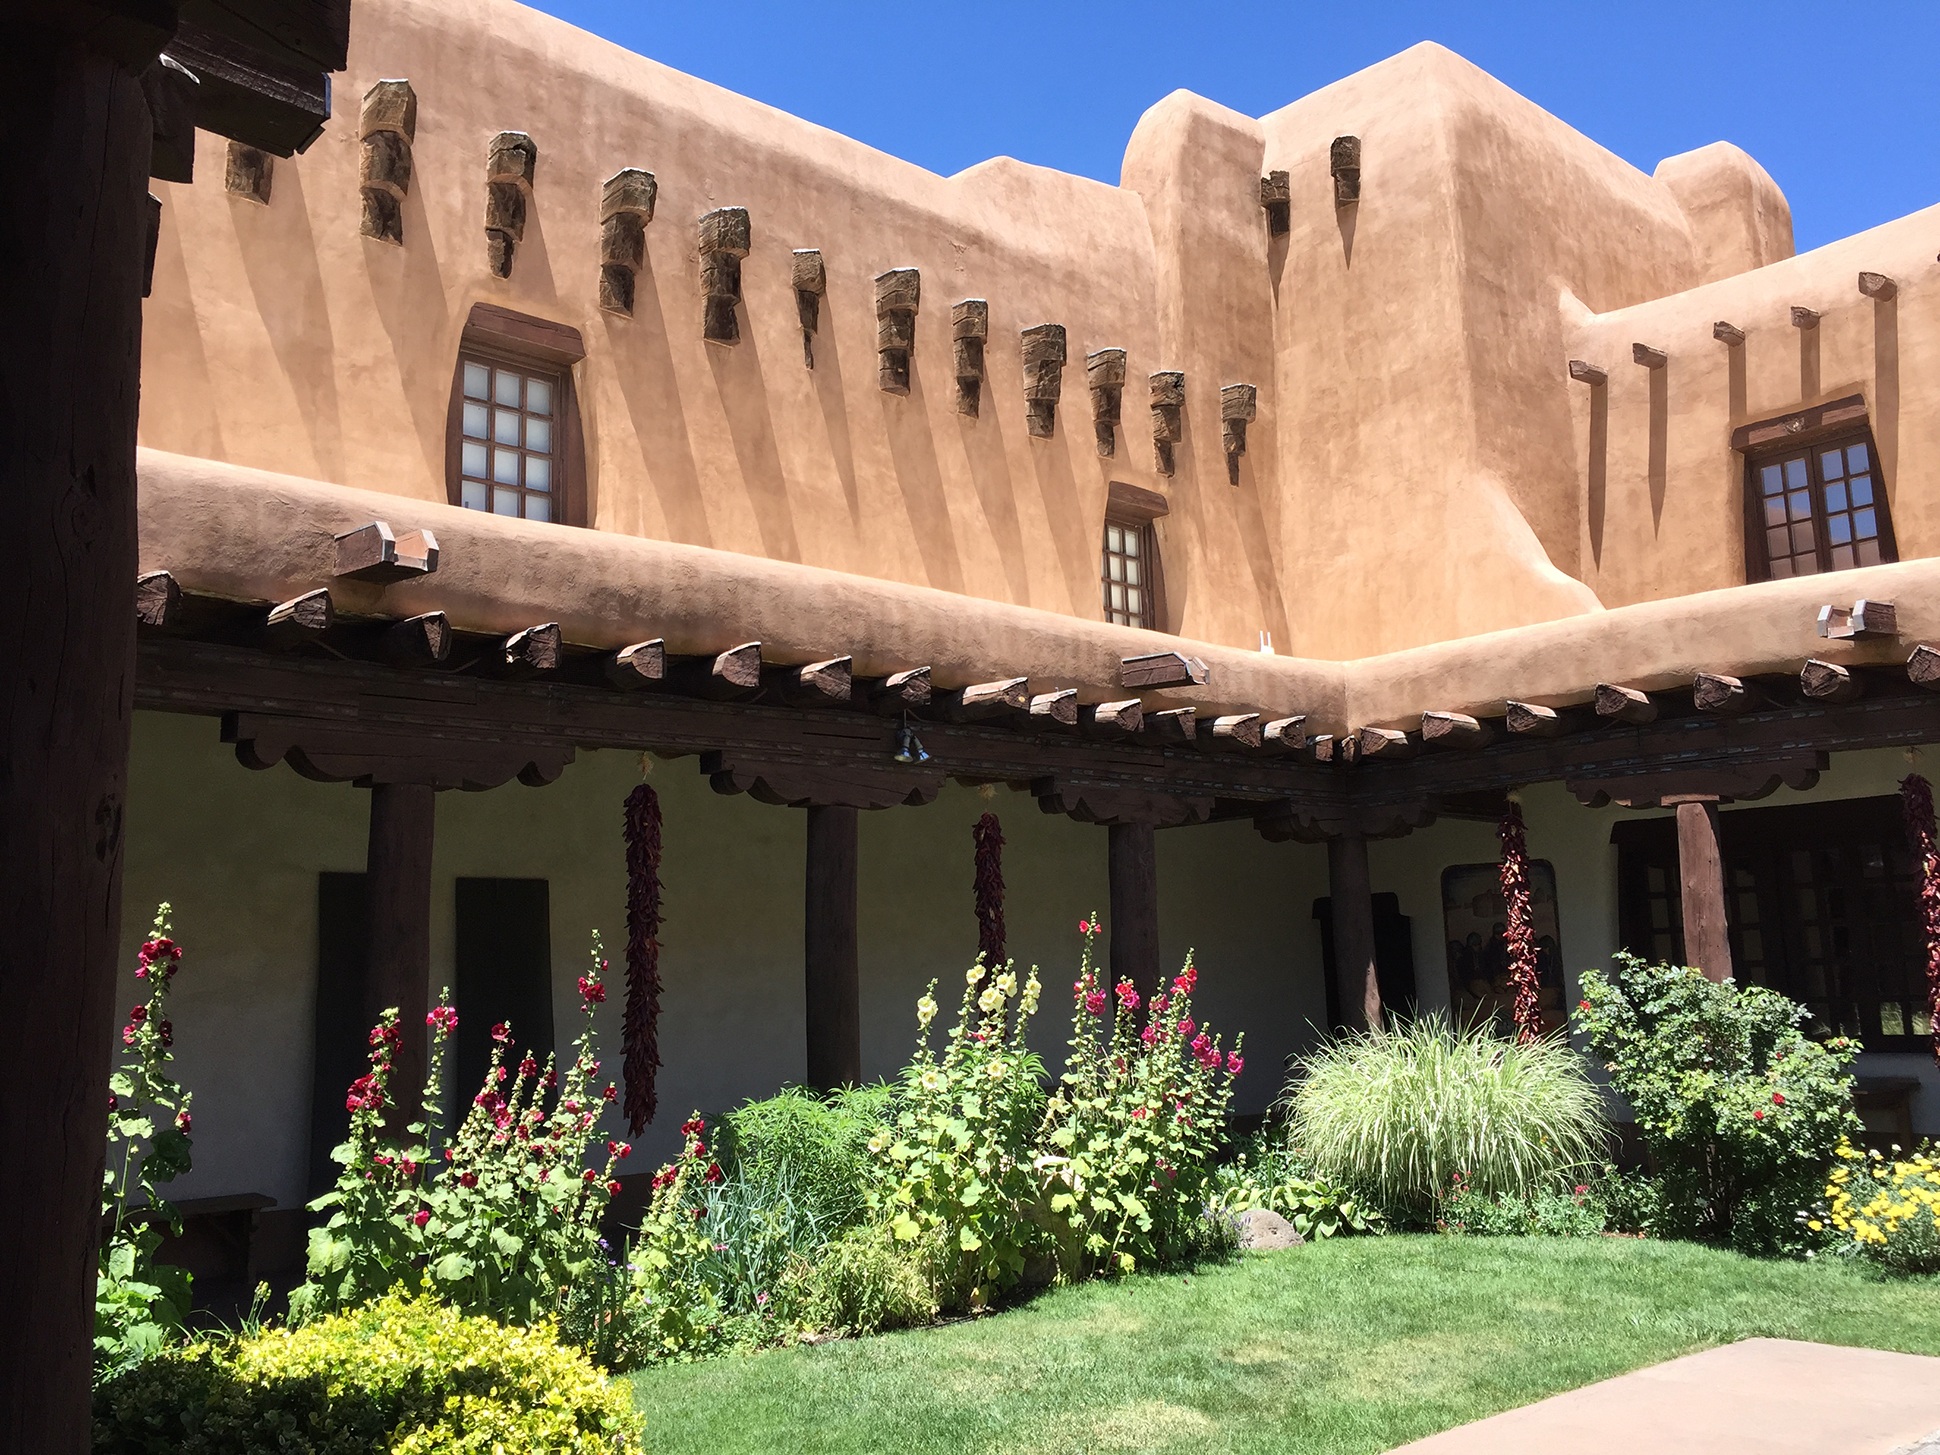
landscape, outdoor, architecture, villa, mansion, building, palace, city, travel, museum, usa, america, facade, property, new mexico, courtyard, adobe, estate, southwest, hacienda, santa fe